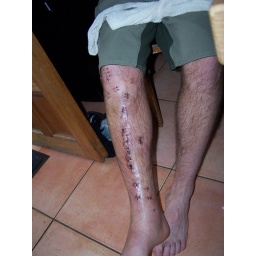
The leg is a little shiny .. should have brought in a makeup girl and added some foundation.